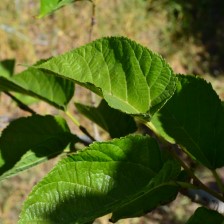
Variety: TaiwanStraberry